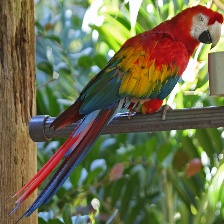
Species: SCARLET MACAW
Scientific name: ARA MACAO
ImageNet parent category: macaw